Tel Aviv

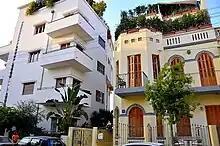
1930s Bauhaus (left) and 1920s Eclectic (right) architectural styles

Tel Aviv has 544 active synagogues, including historic buildings such as the Great Synagogue, established in the 1930s. In 2008, a center for secular Jewish studies and a secular yeshiva opened in the city. Tensions between religious and secular Jews before the 2006 gay pride parade ended in vandalism of a synagogue. The number of churches has grown to accommodate the religious needs of diplomats and foreign workers. In 2019, the population was 89.9% Jewish, and 4.5% Arab; among Arabs, 82.8% were Muslim, 16.4% were Christian, and 0.8% were Druze. The remaining 5 percent were not classified by religion. Israel Meir Lau is Chief Rabbi of the city.